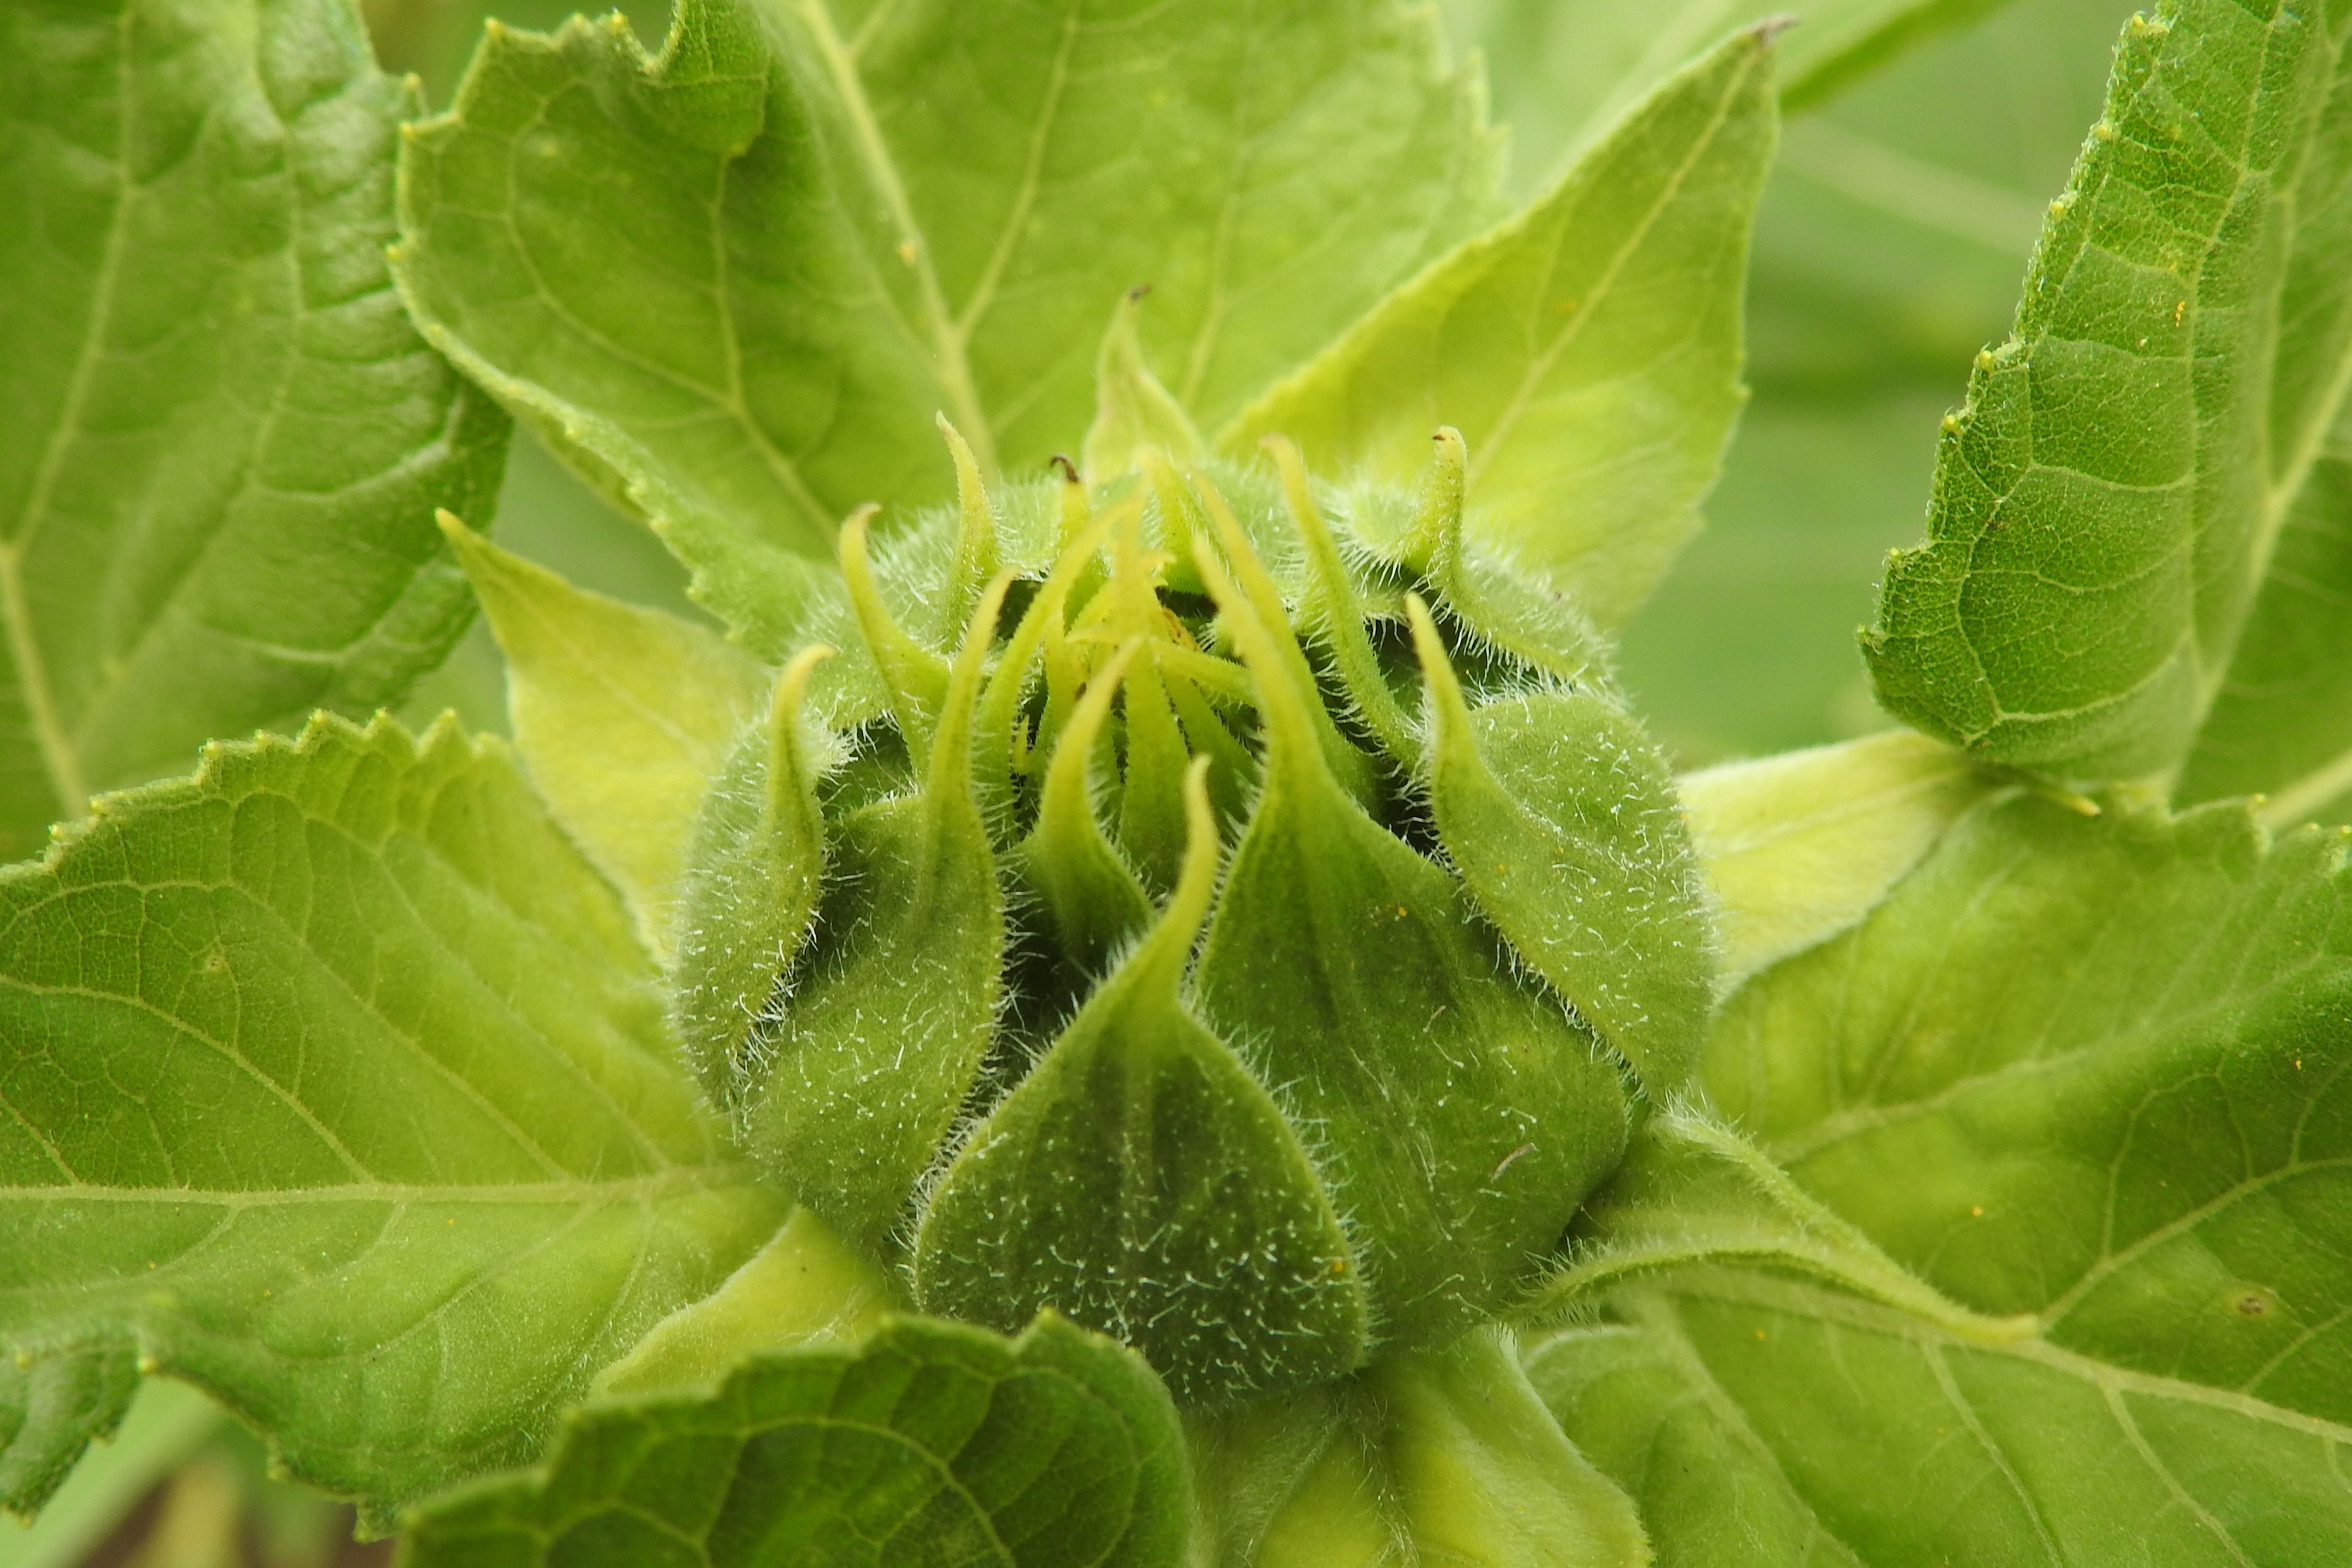
plant, leaf, flower, summer, food, green, herb, produce, vegetable, flora, close up, helianthus, sun flower, bud, macro photography, flowering plant, daisy family, annual plant, land plant